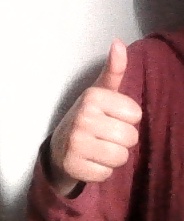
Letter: aleff